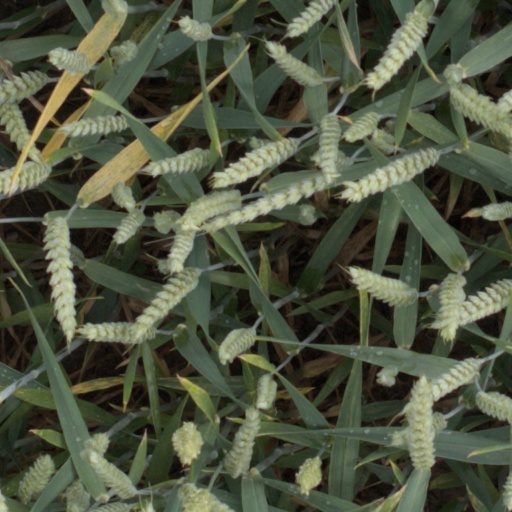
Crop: wheat